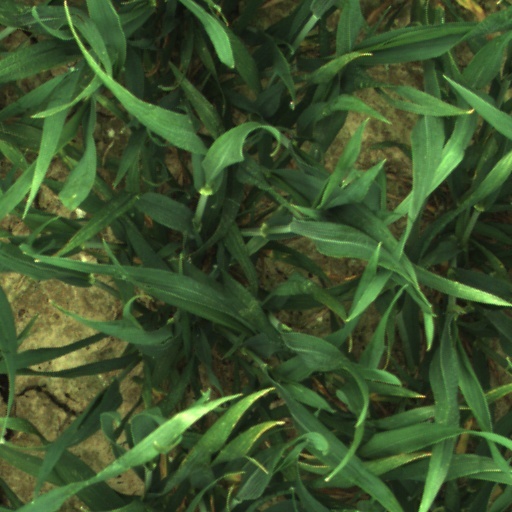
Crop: wheat